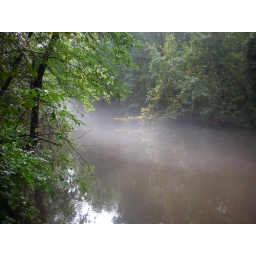
It was really cool when I saw this because I was just walking along in the forest when this suddenly appeared. :)